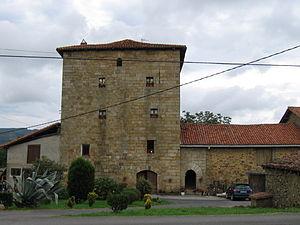
Lezama est une commune de Biscaye dans la communauté autonome du Pays basque en Espagne.